Lewin Jürgen Rohde

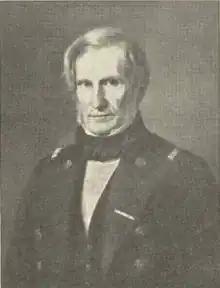
Levin Jürgen Rohde

Commander-Captain Lewin Jürgen Rohde (23 October 1786 2 August 1857) was a Danish naval officer, cartographer, writer and colonial administrator. In 1830 and again in 1831–32, during Frederik Ludvig Christian Pentz Rosenørn's absence, he served as acting Governor of St. Thomas and St. Jan.